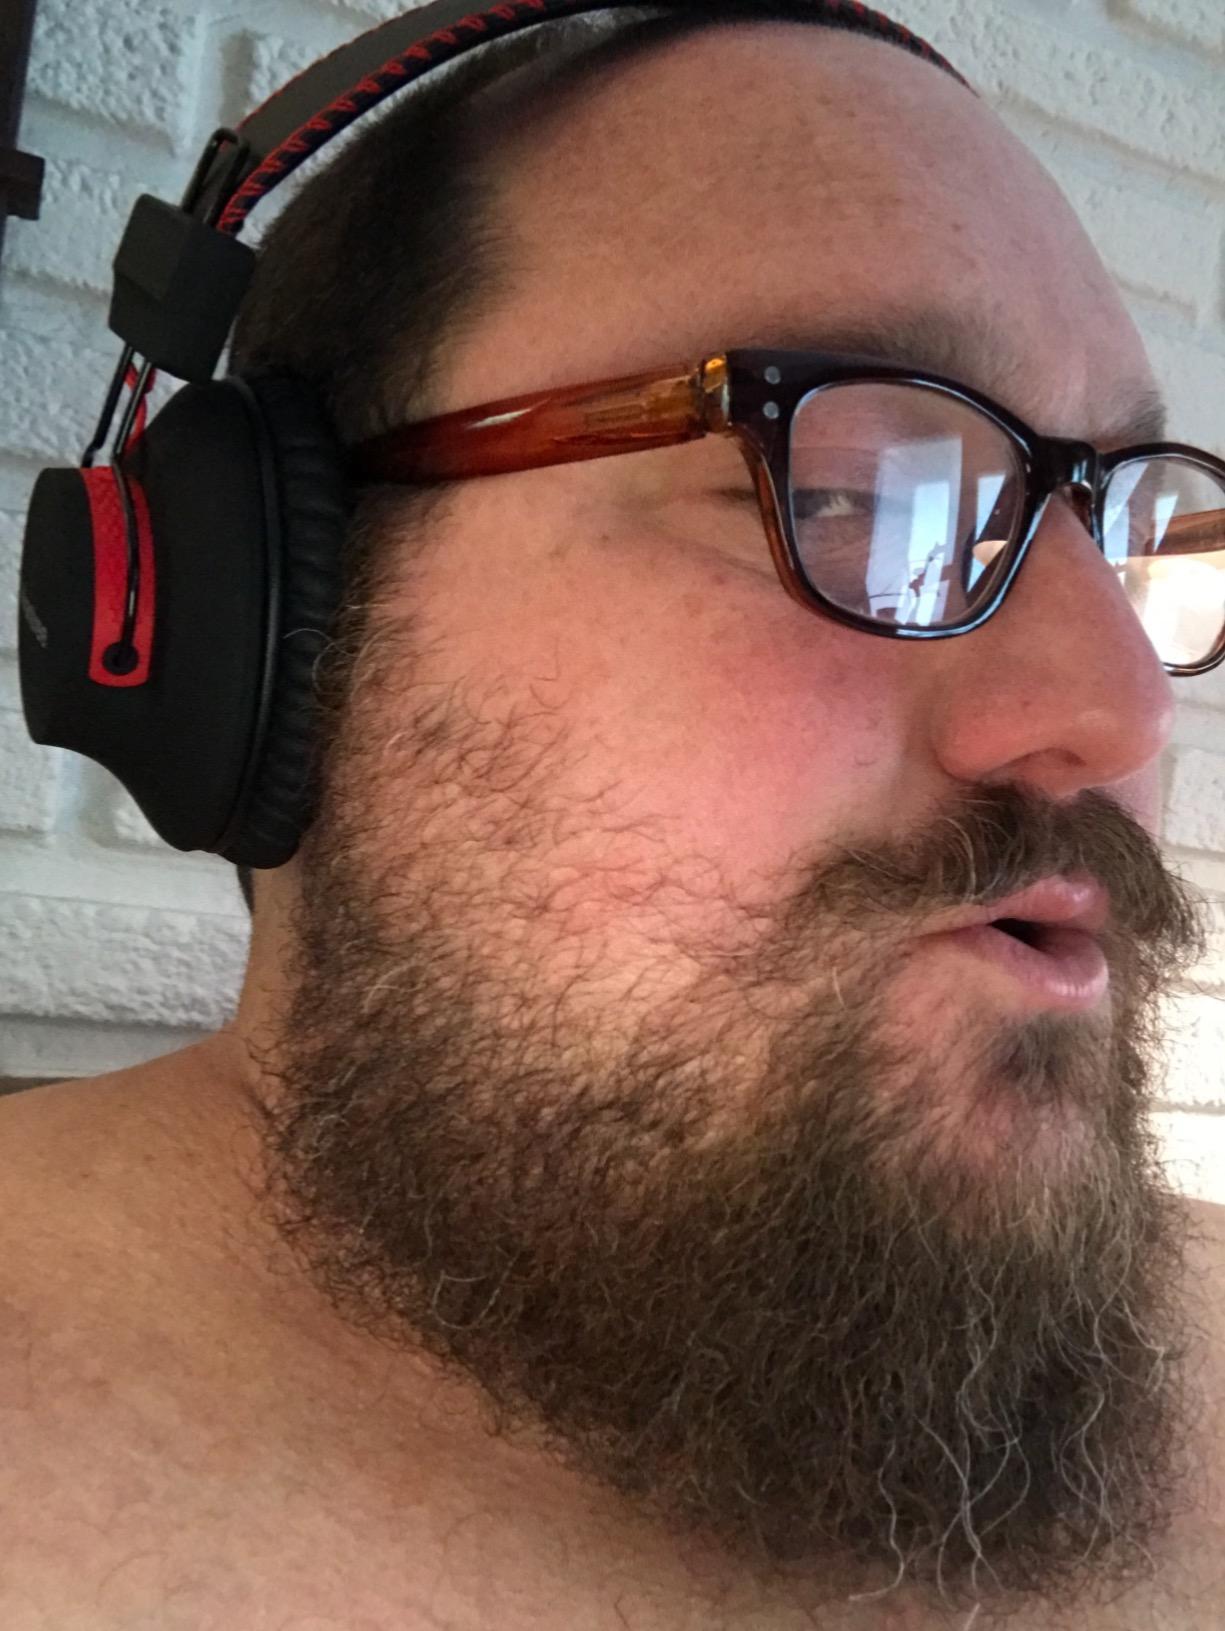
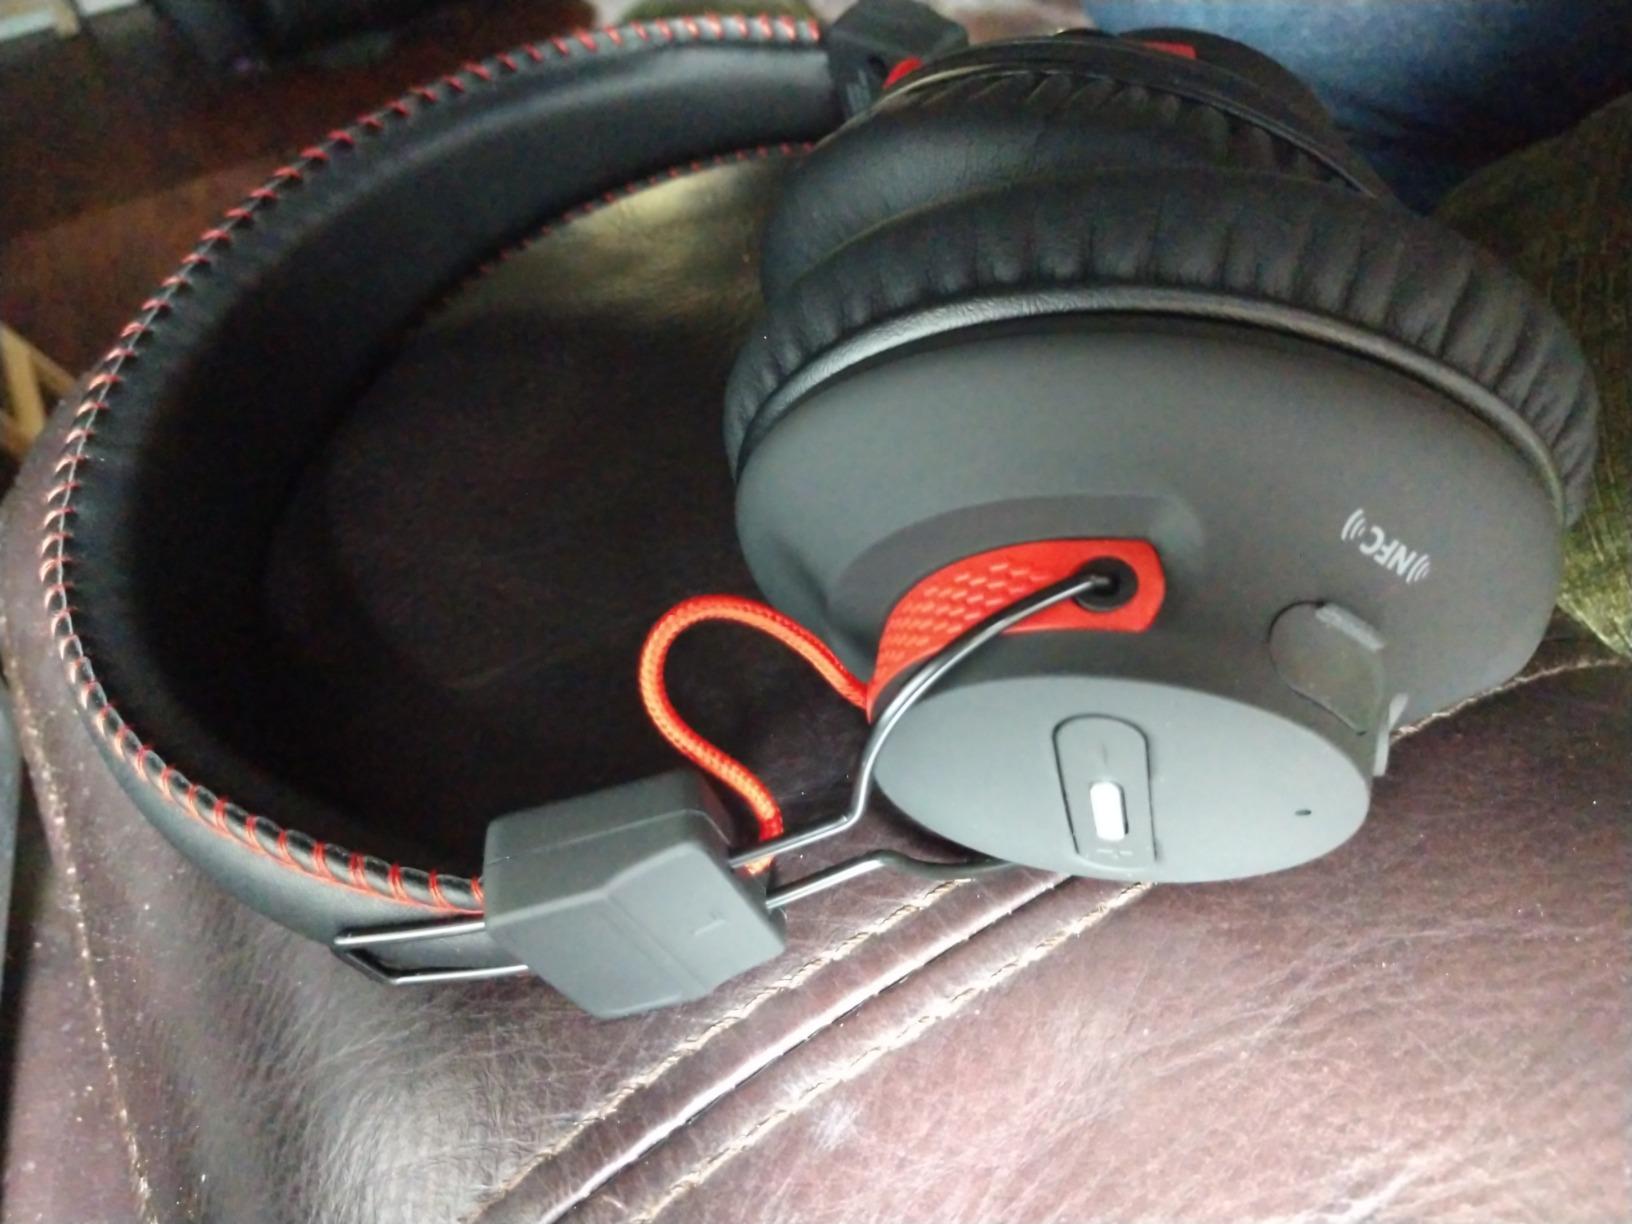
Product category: headphones
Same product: yes